Zazerkalie (band)

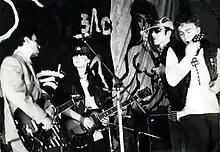
Zazerkalie in 1989

Zazerkalie (Russian: Зазеркалье) were a Soviet and Russian post-punk band, formed in Rostov-on-Don, USSR, in 1987. They were one of the most important rock bands of the Don rock of the 80-90s.